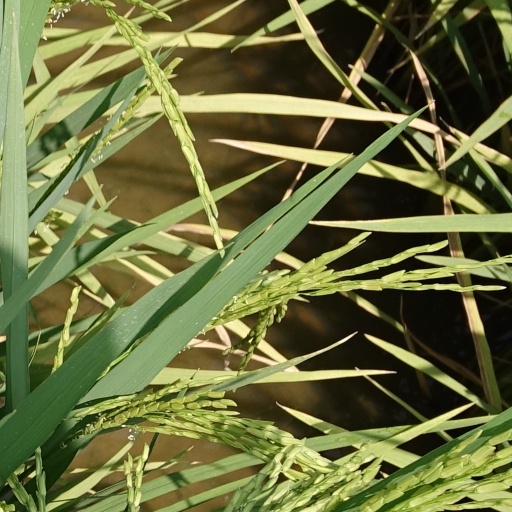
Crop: rice